Orion (constellation)

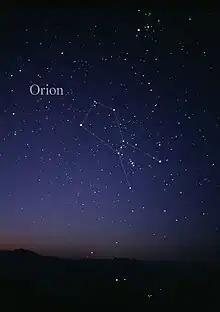
The constellation of Orion, as it can be seen by the naked eye. Lines have been drawn.

Orion is bordered by Taurus to the northwest, Eridanus to the southwest, Lepus to the south, Monoceros to the east, and Gemini to the northeast. Covering 594 square degrees, Orion ranks twenty-sixth of the 88 constellations in size. The constellation boundaries, as set by Belgian astronomer Eugène Delporte in 1930, are defined by a polygon of 26 sides. In the equatorial coordinate system, the right ascension coordinates of these borders lie between and , while the declination coordinates are between and . The constellation's three-letter abbreviation, as adopted by the International Astronomical Union in 1922, is "Ori".